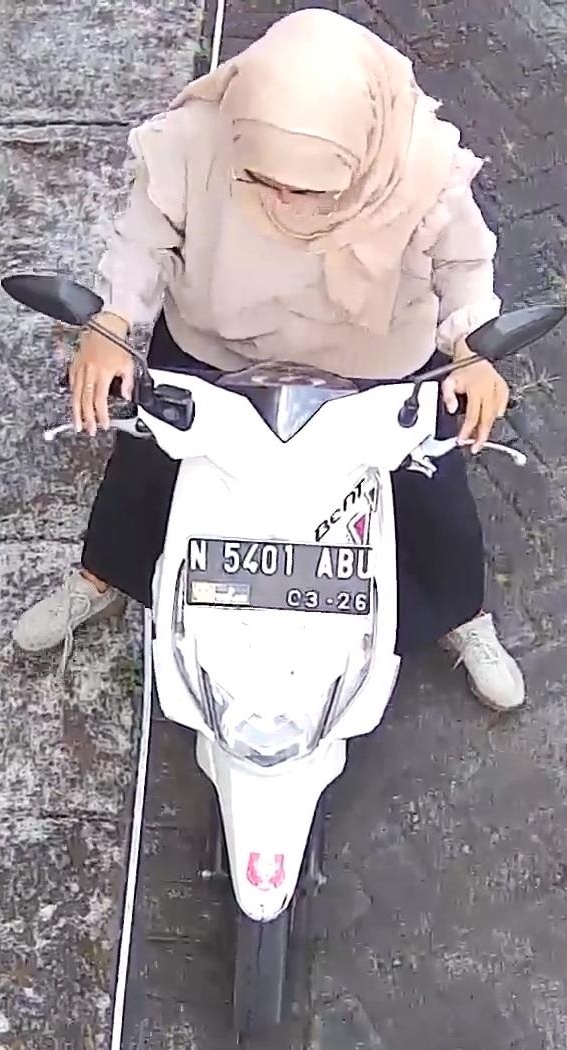
person-with-helmet: 0
person-without-helmet: 1